Sun Valley Cyclone

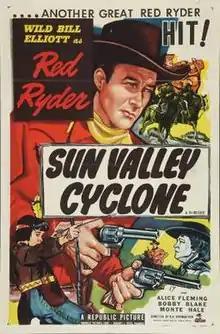
Theatrical release poster

Sun Valley Cyclone is a 1946 American Western film in the Red Ryder film series directed by R. G. Springsteen, written by Earle Snell, and starring Wild Bill Elliott, Robert Blake, Alice Fleming, Roy Barcroft, Kenne Duncan and Eddy Waller. It was released on May 10, 1946, by Republic Pictures.